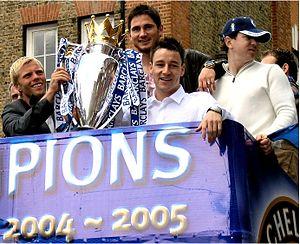
Frank Lampard, né le 20 juin 1978 à Romford, Londres, est un footballeur international anglais devenu entraîneur ayant évolué au poste de milieu de terrain du milieu des années 1990 à la fin des années 2010.